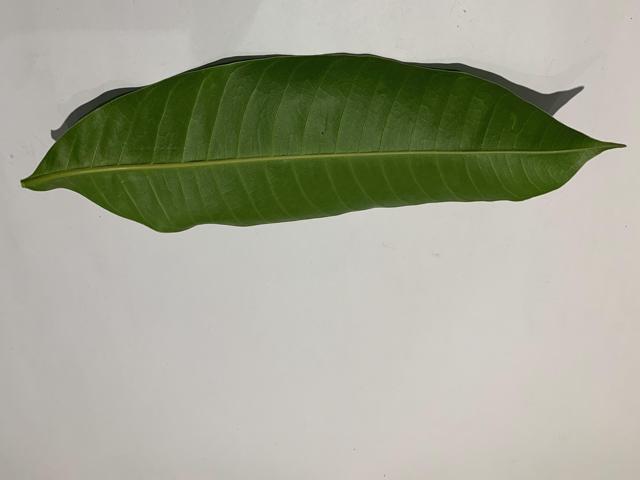
Mango leaf variety: Fazli